Kengo Suzuki

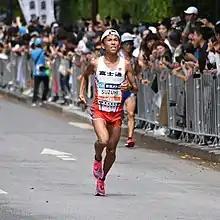

Kengo Suzuki (born 11 June 1995) is a Japanese long-distance runner. He won bronze in the half marathon at the 2017 Summer Universiade in Taipei, where he finished in a time of 1:06:56. He also holds the Japanese national record in the marathon with a time of 2:04:56, set at the Lake Biwa Marathon on 28 February 2021.